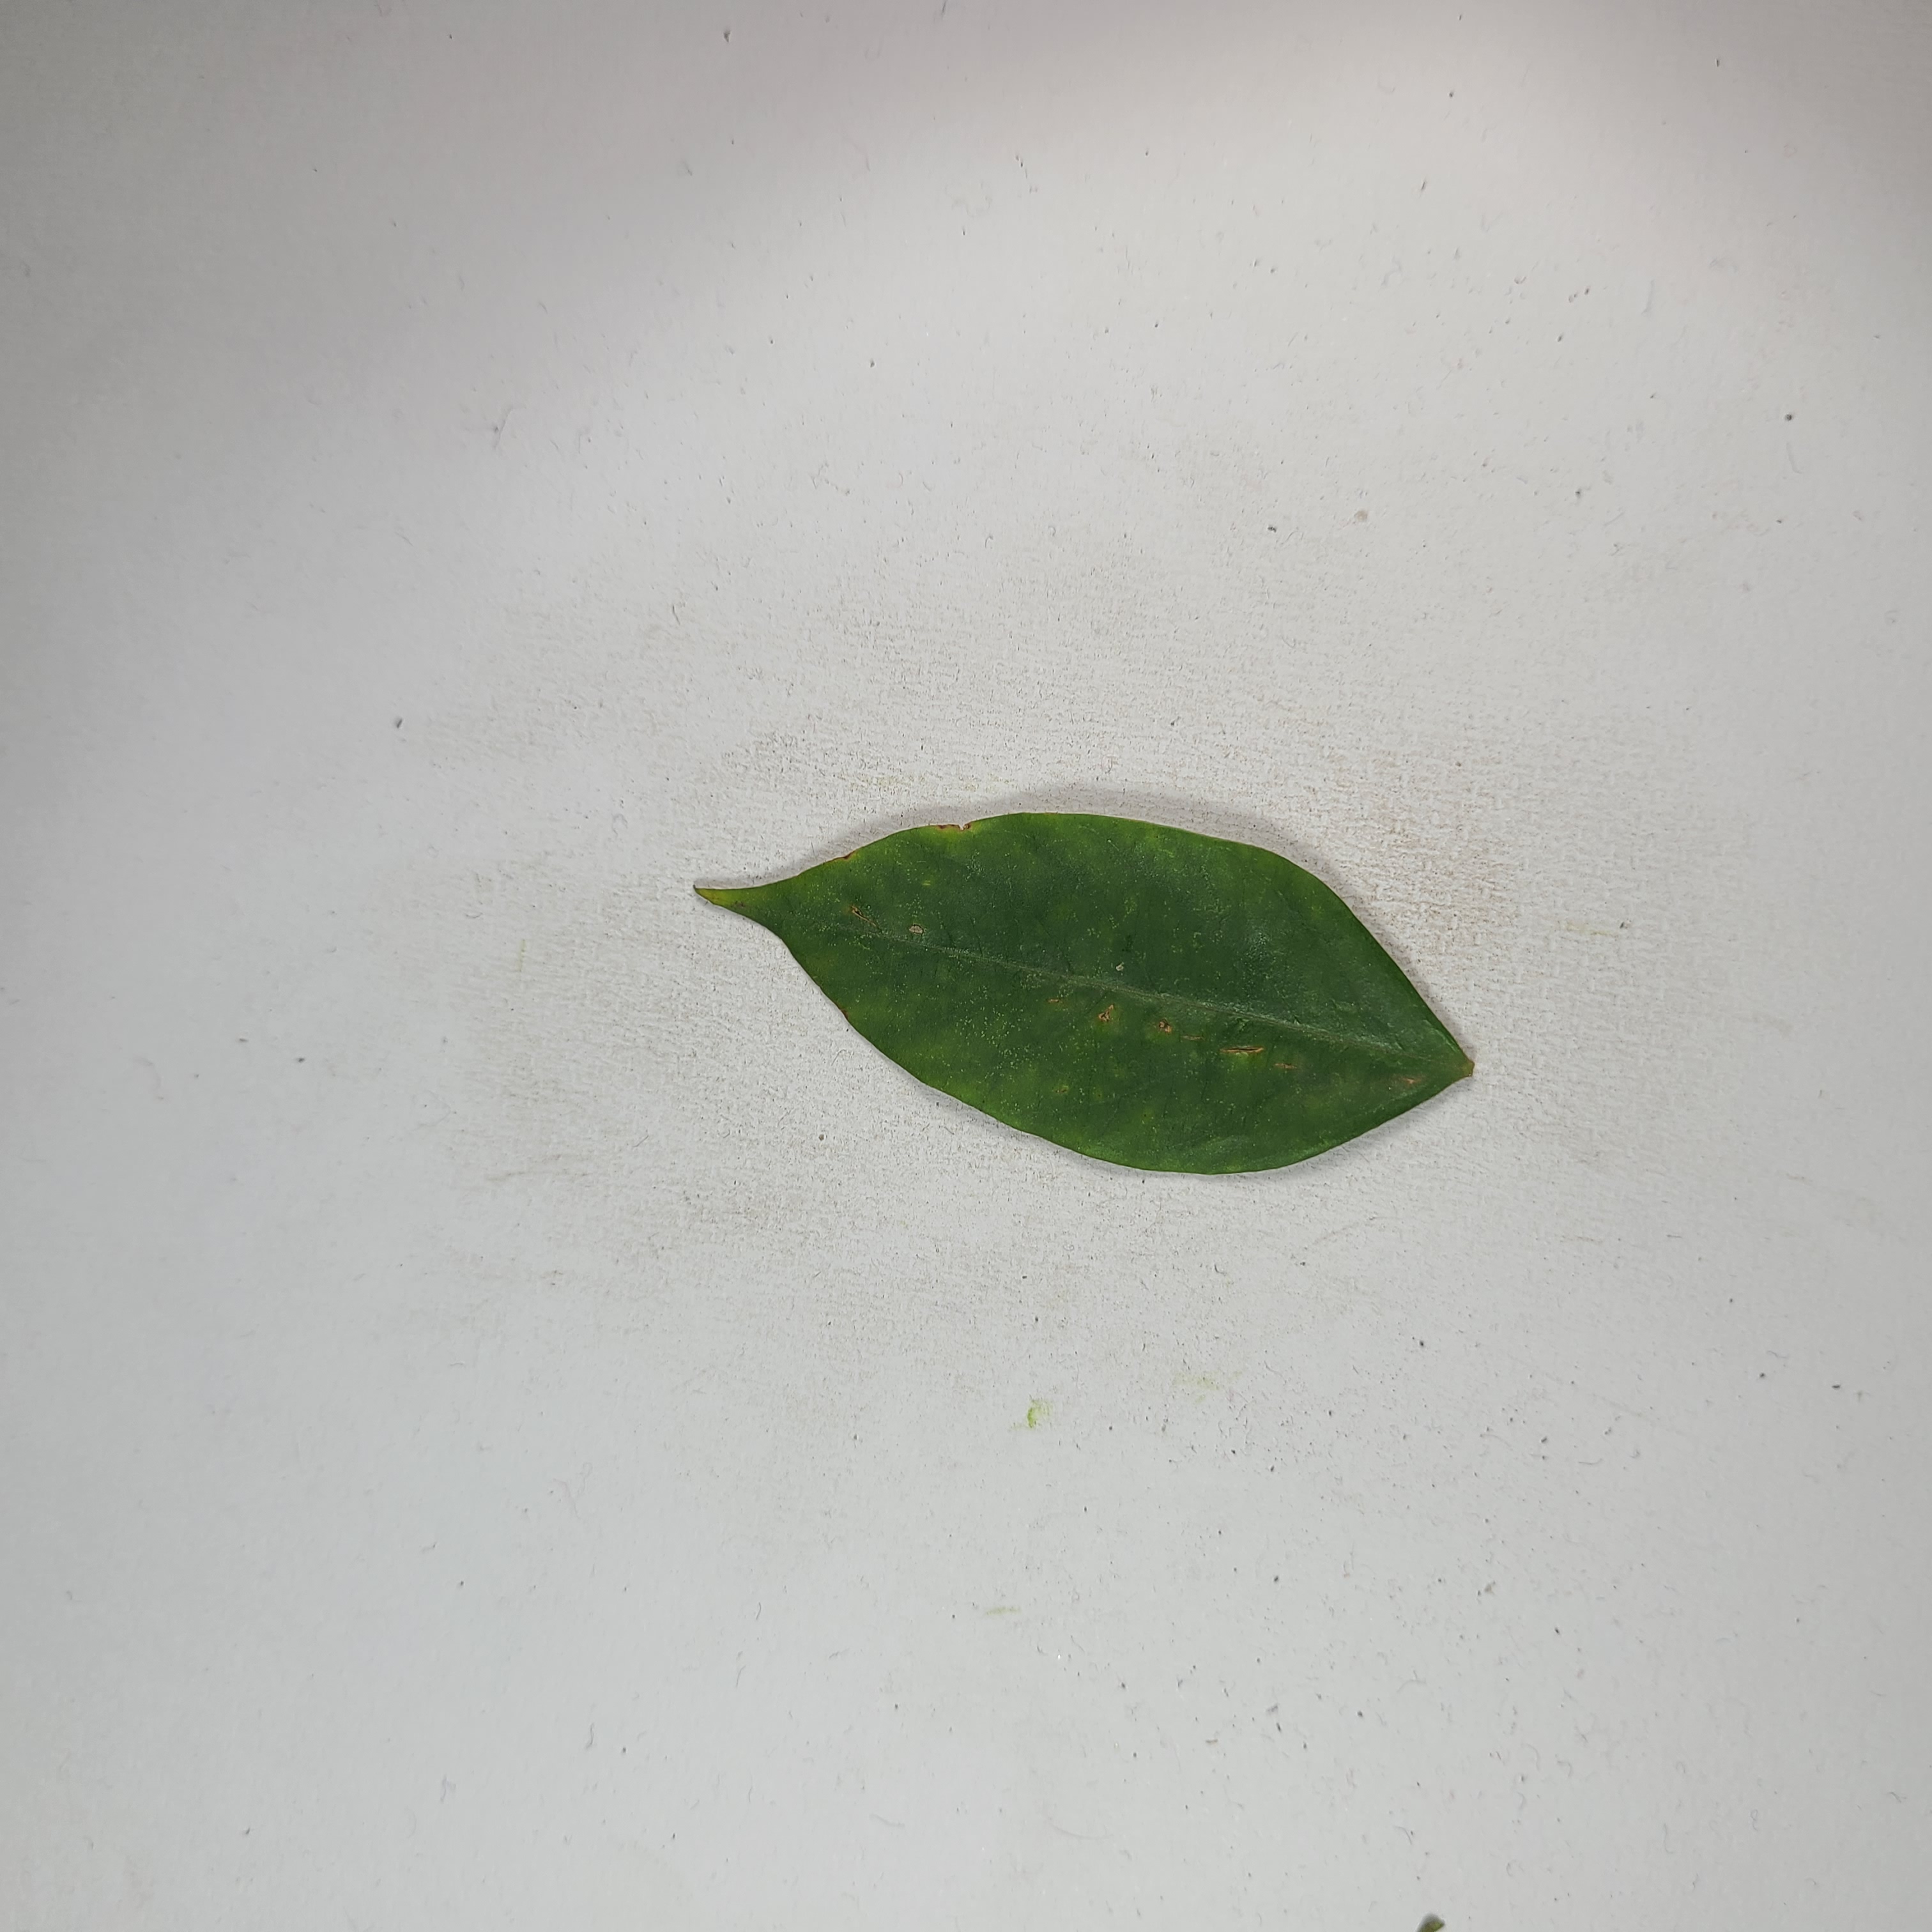
Label: Healthy Leaves